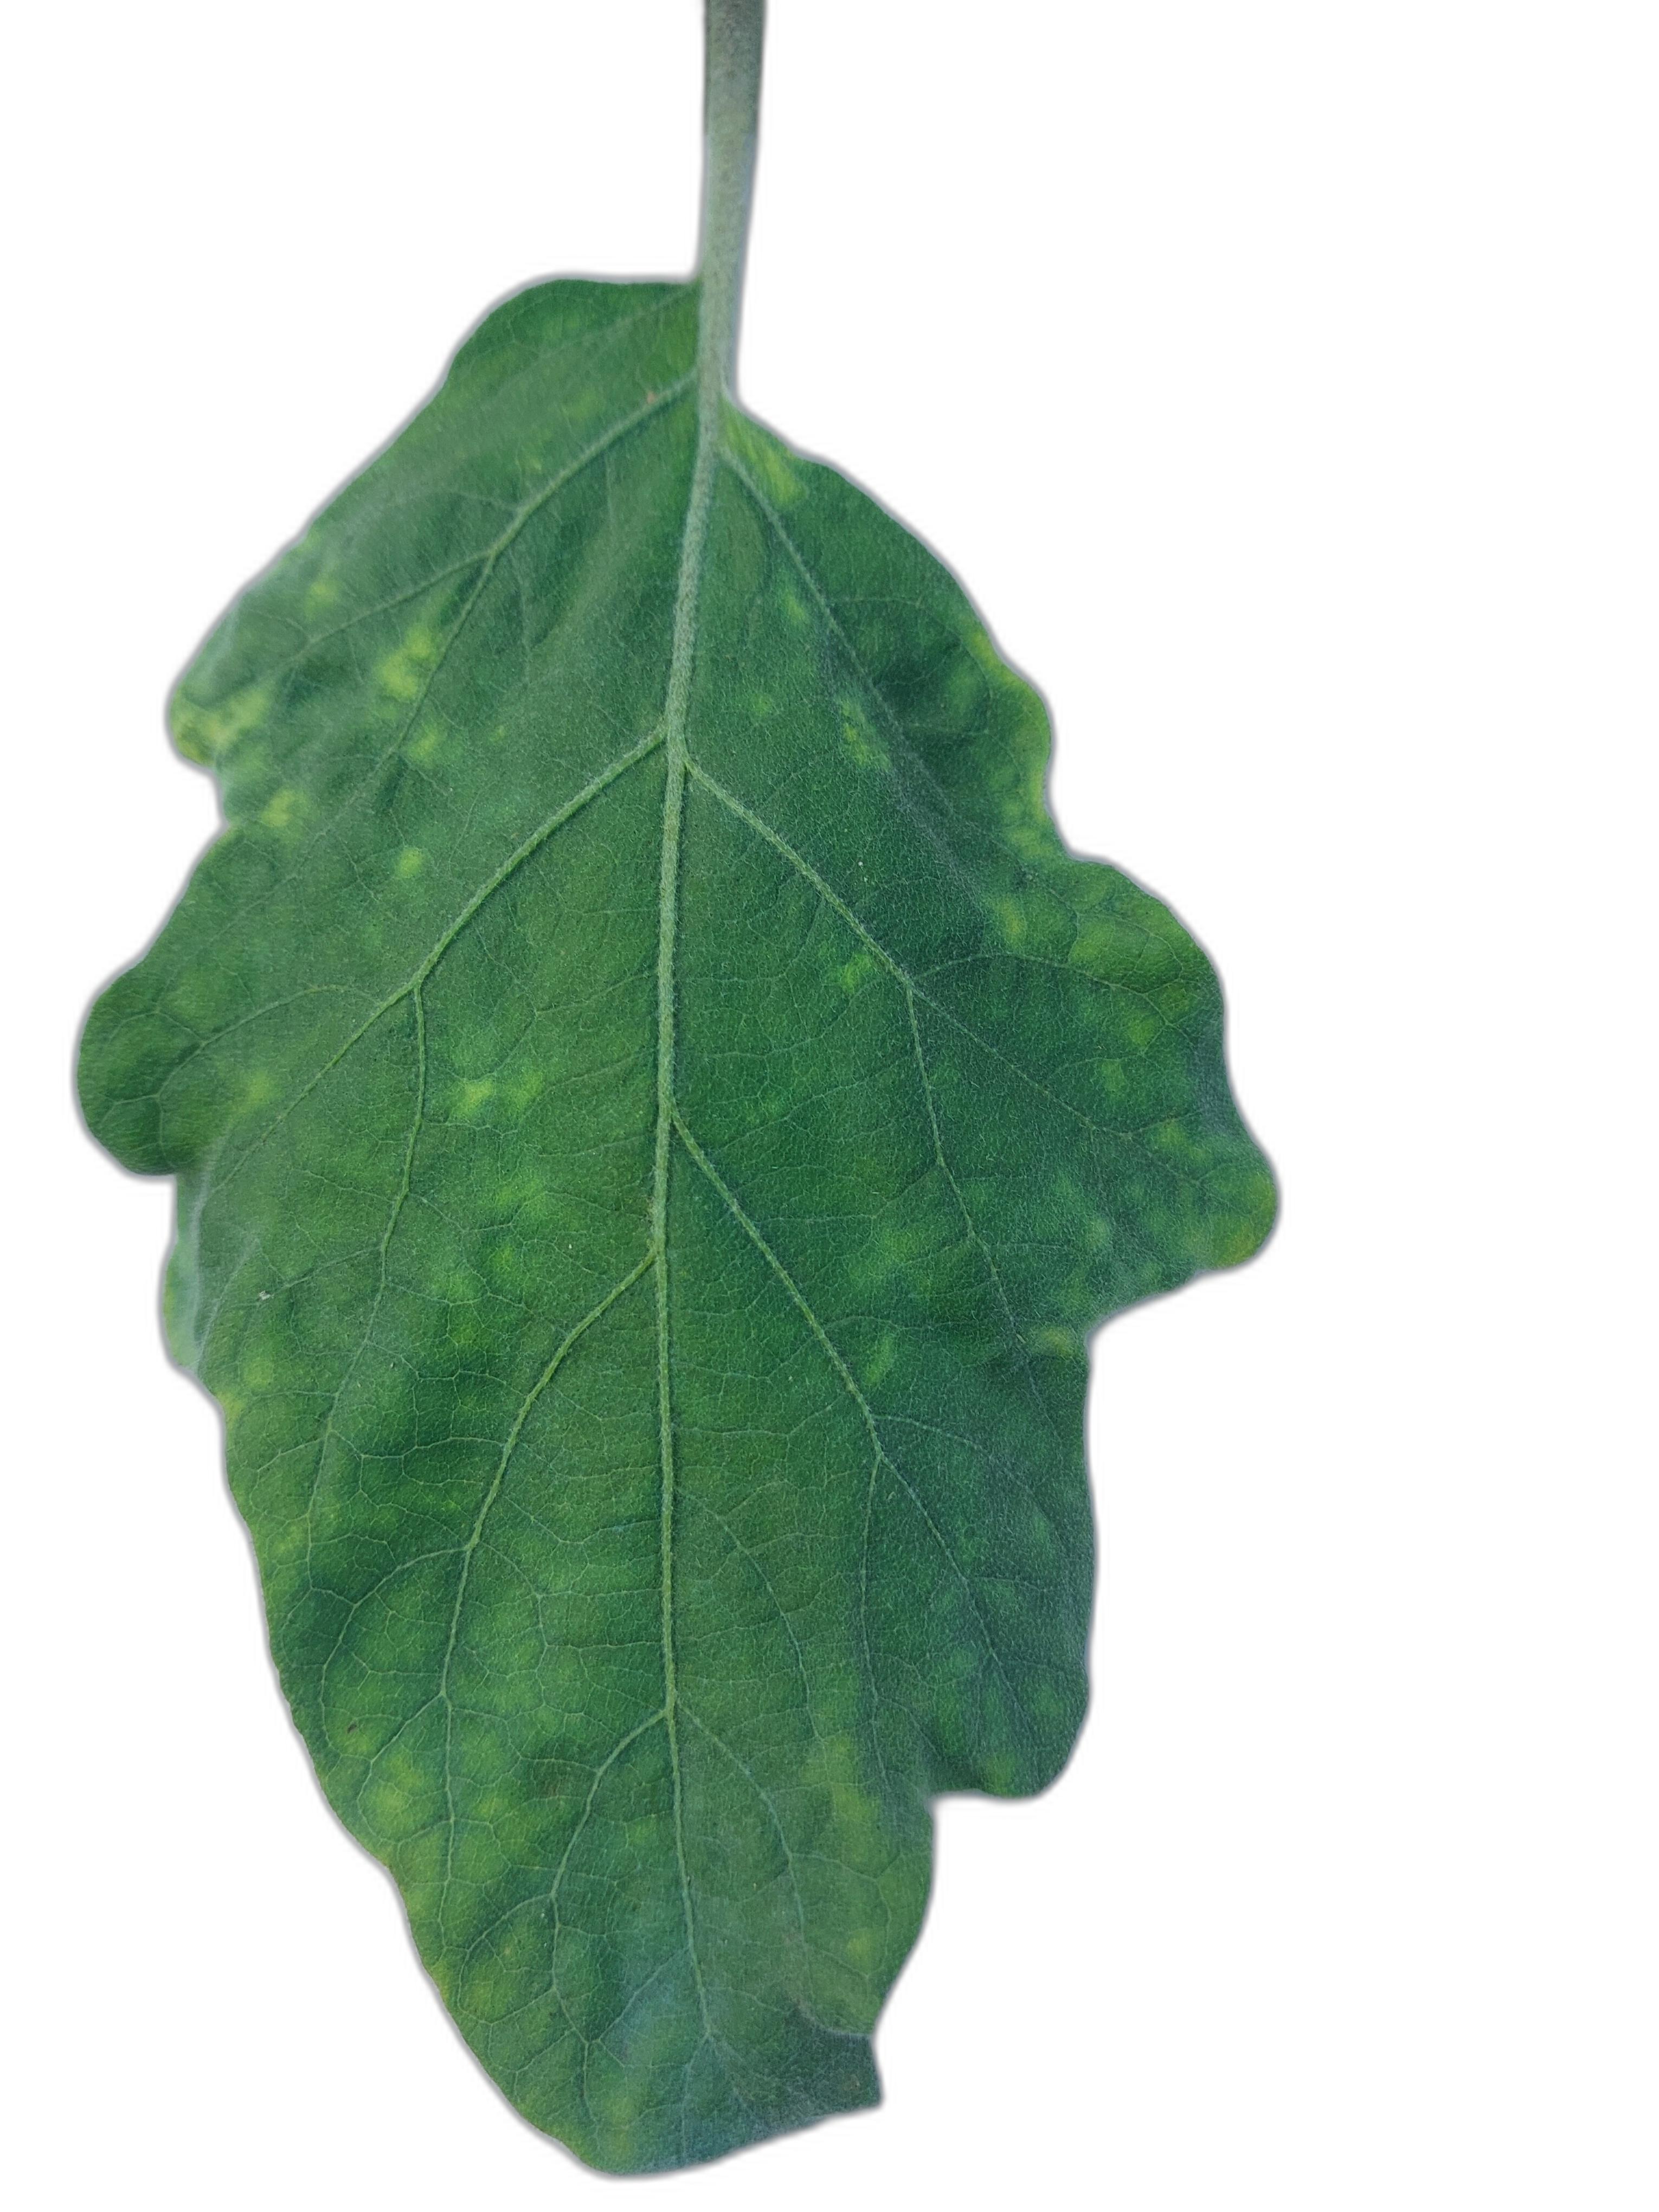
Label: Healthy Leaf